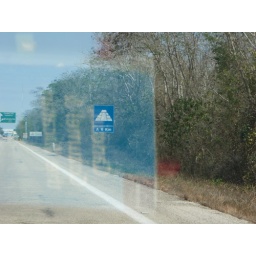
The most common road sign in the Yucatan.